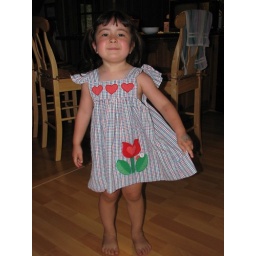
Dova in her flower dress